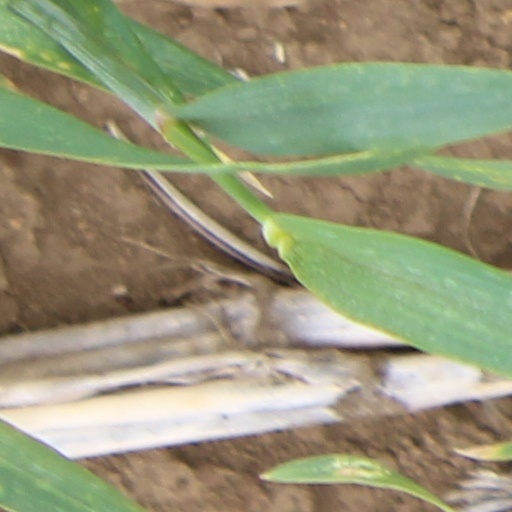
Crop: wheat